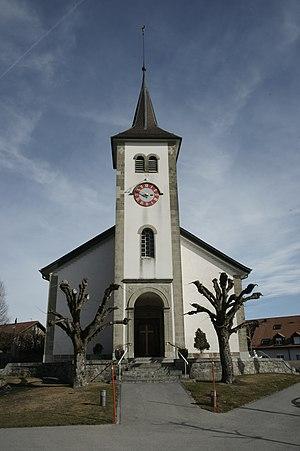
Église de Forel-Lavaux, Vaud, Suisse.
Forel (Lavaux) est une commune suisse du canton de Vaud, située dans le district de Lavaux-Oron.